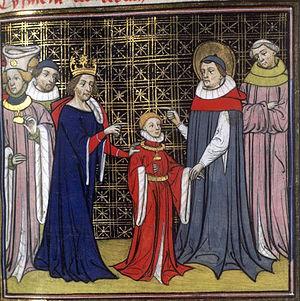
Clotaire II, Dagobert Ier et saint Arnoul. Grandes chroniques de France. Paris, XIV ou XVème siècle.
Entre le 20 janvier et le 7 avril : Dagobert Iᵉʳ, fils aîné de Clotaire II, devient roi d'Austrasie à la demande des Grands pour prix de leur ralliement en 613. Le pays est administré par l'évêque Arnoul de Metz et Pépin de Landen. Mais Clotaire conserve la région à l’ouest de l’Ardenne et des Vosges et les parties austrasiennes de l’Aquitaine.
Clichy est une commune française du département des Hauts-de-Seine en région Île-de-France, située au nord-ouest de Paris dans sa première couronne.
Dagobert Iᵉʳ, né vers 602/605, mort le 19 janvier 638 ou 639, est un roi des Francs de la dynastie mérovingienne. Fils de Clotaire II, arrière-arrière-petit-fils de Clovis, il règne sur l'Austrasie de 623 à 632 et est roi des Francs de 629 à 639. Durant cette période, il a sa résidence le plus souvent autour de Paris, notamment à Clichy. Déjà affaibli sous Dagobert, le pouvoir monarchique passe entre les mains des maires du palais à partir de sa mort.
Les Mérovingiens sont la dynastie qui régna sur une très grande partie de la France et de la Belgique actuelles, ainsi que sur une partie de l'Allemagne, de la Suisse et des Pays-Bas, du Vᵉ siècle jusqu'au milieu du VIIIᵉ siècle.